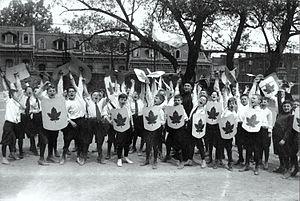
Collège Sainte-Marie, printemps 1919. Des élèves dans la cour du collège tenant des boucliers décorés d'une feuille d'érable. Montréal (Québec, Canada).
Le Collège Sainte-Marie est un collège jésuite de Montréal. Fondé en 1848 il a cessé d'exister en 1969, à la suite de son incorporation au sein de ce qui est devenu l'Université du Québec à Montréal.